Lamberville, Manche

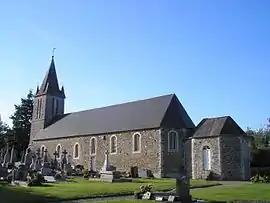
The church of Saint-Jean

Lamberville is a commune in the Manche department in north-western France.